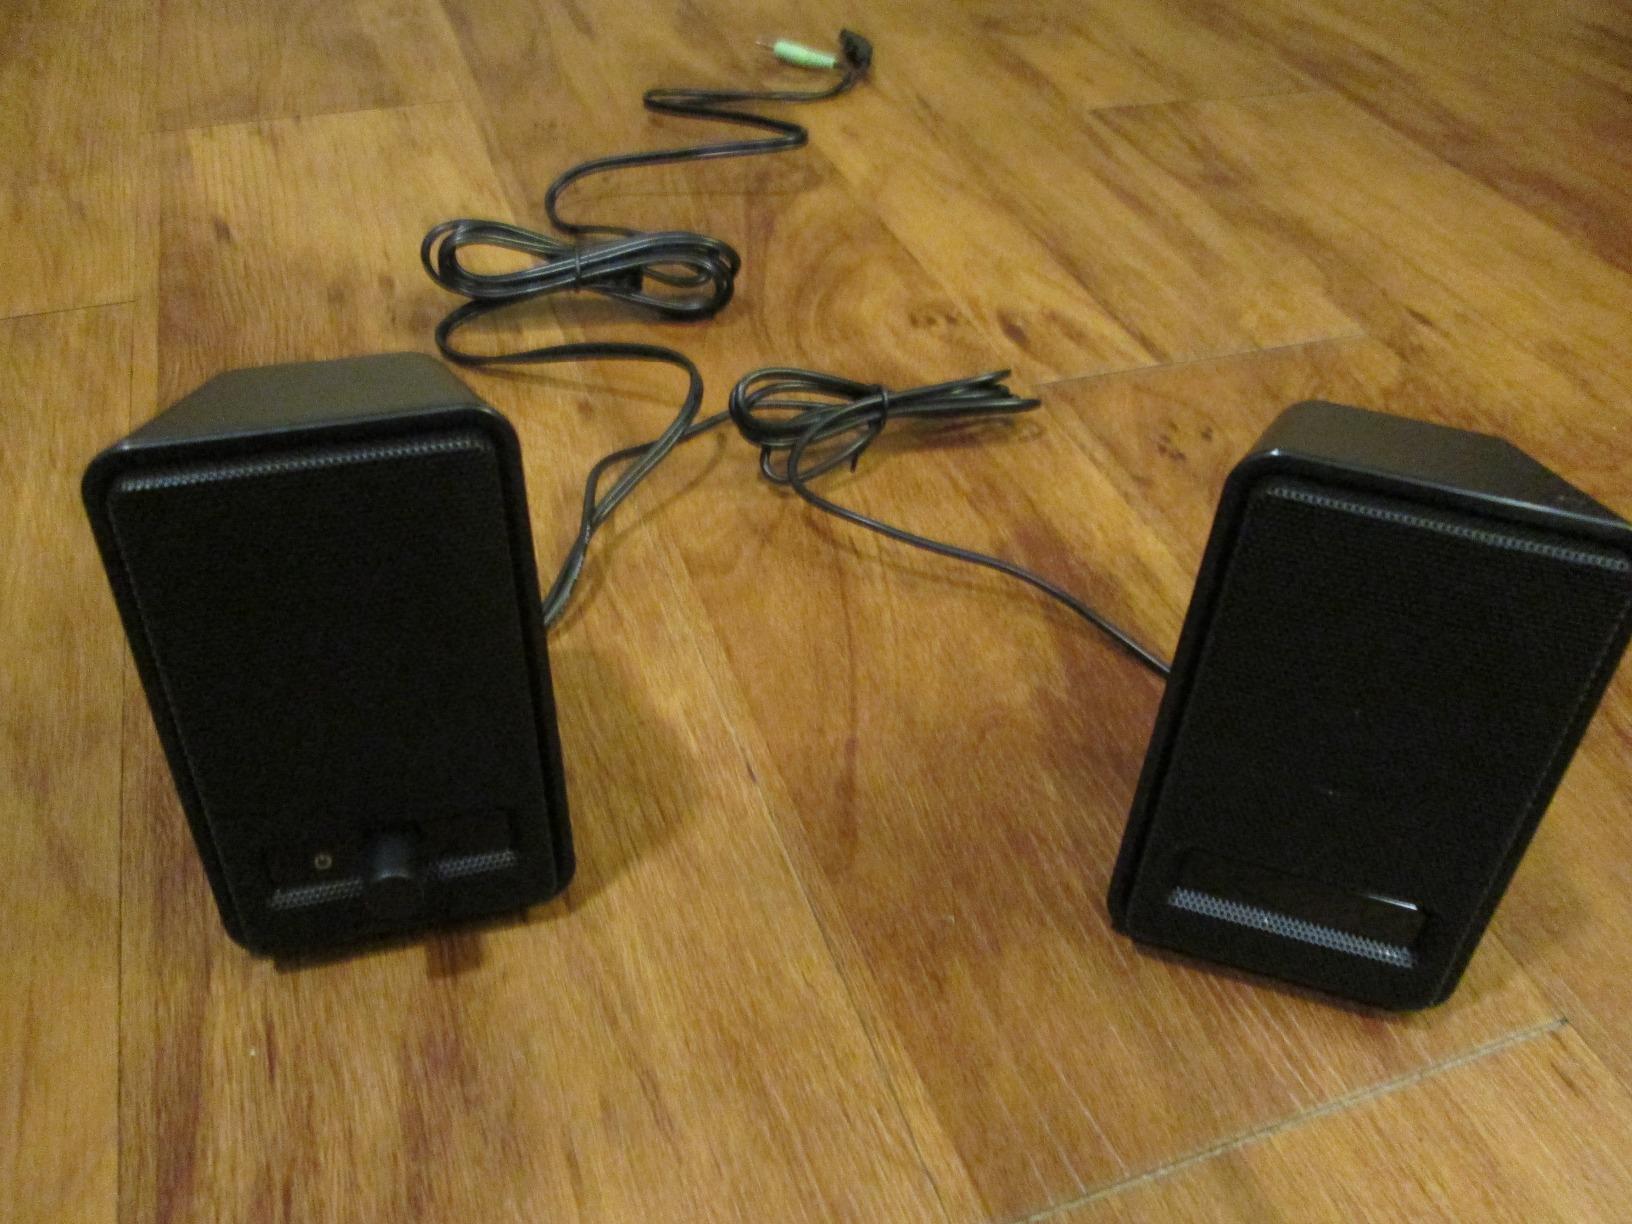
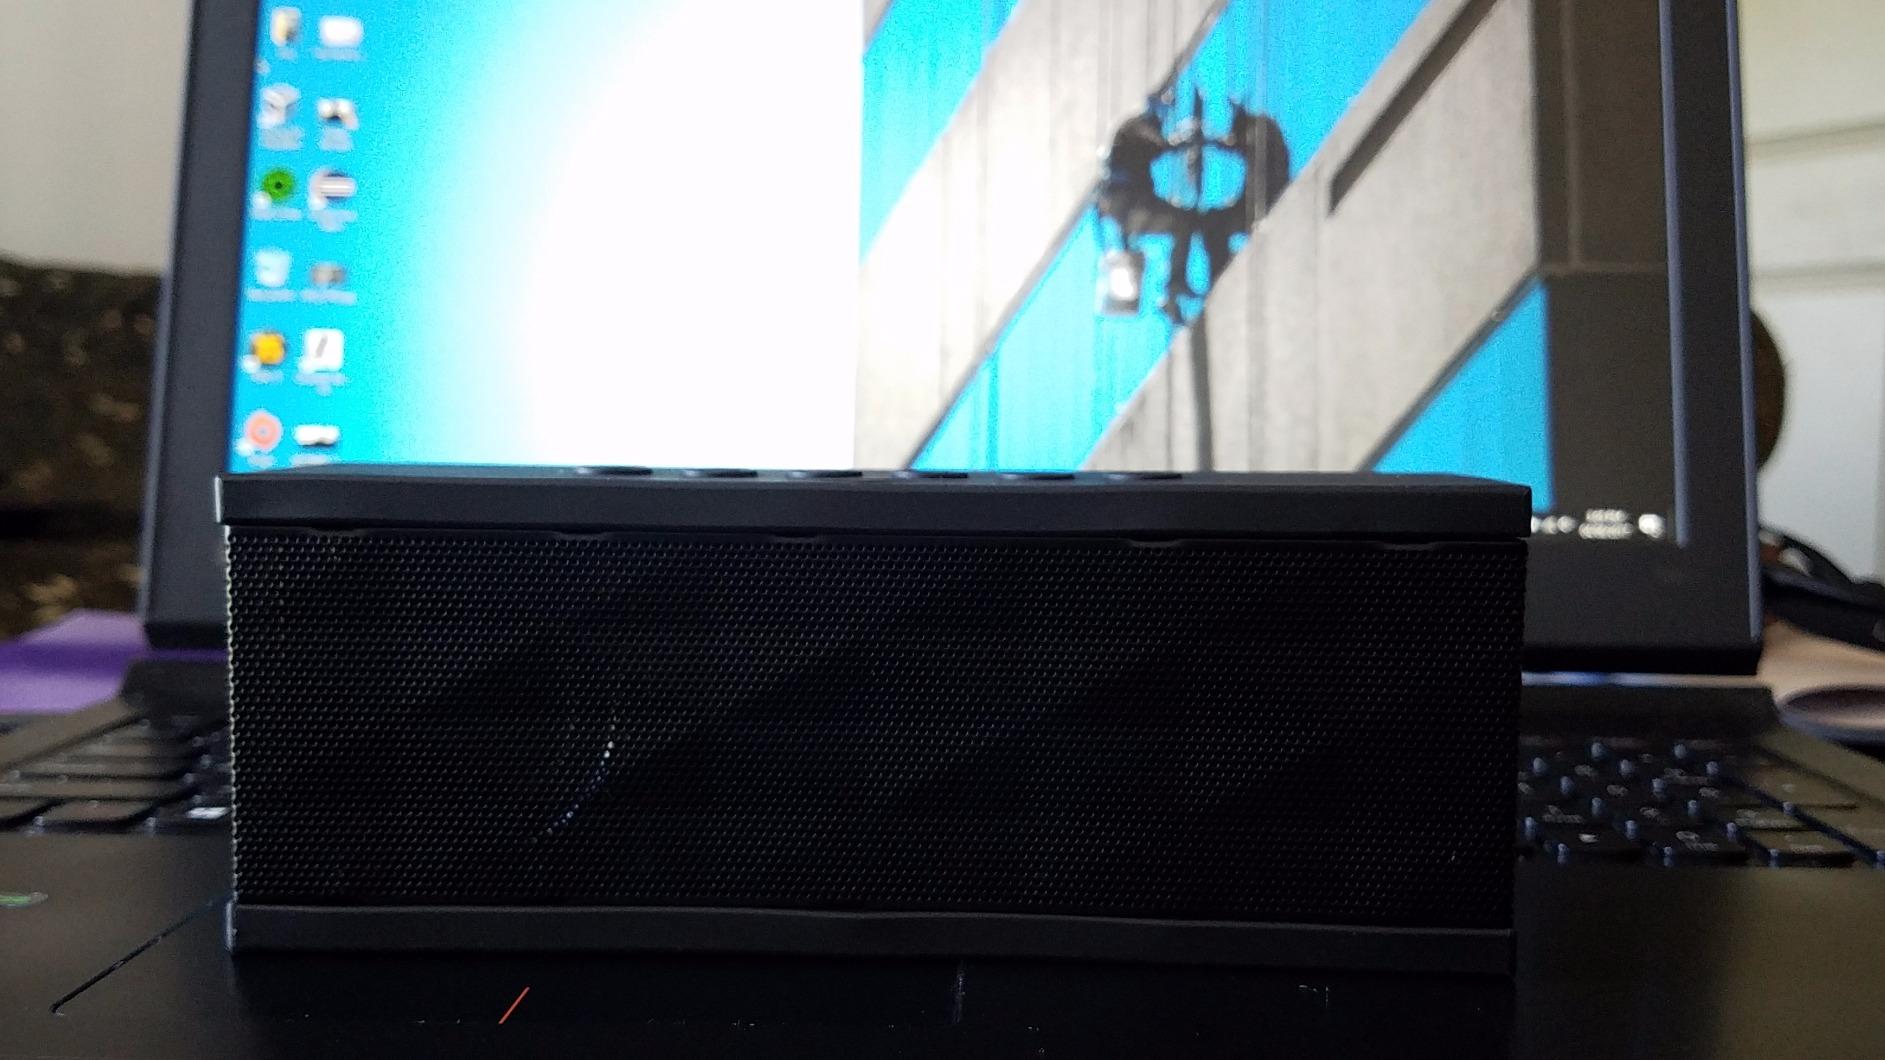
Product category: speaker
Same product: no